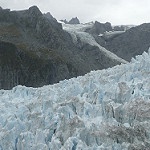
Label: glacier